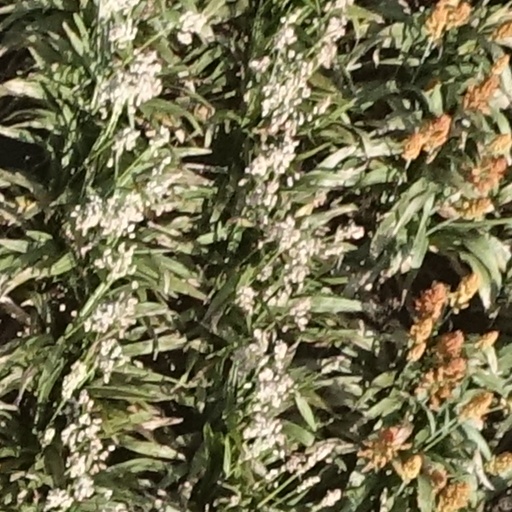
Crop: sorghum